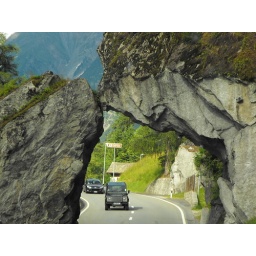
Imagine going under this rock formation in a double-decker bus!